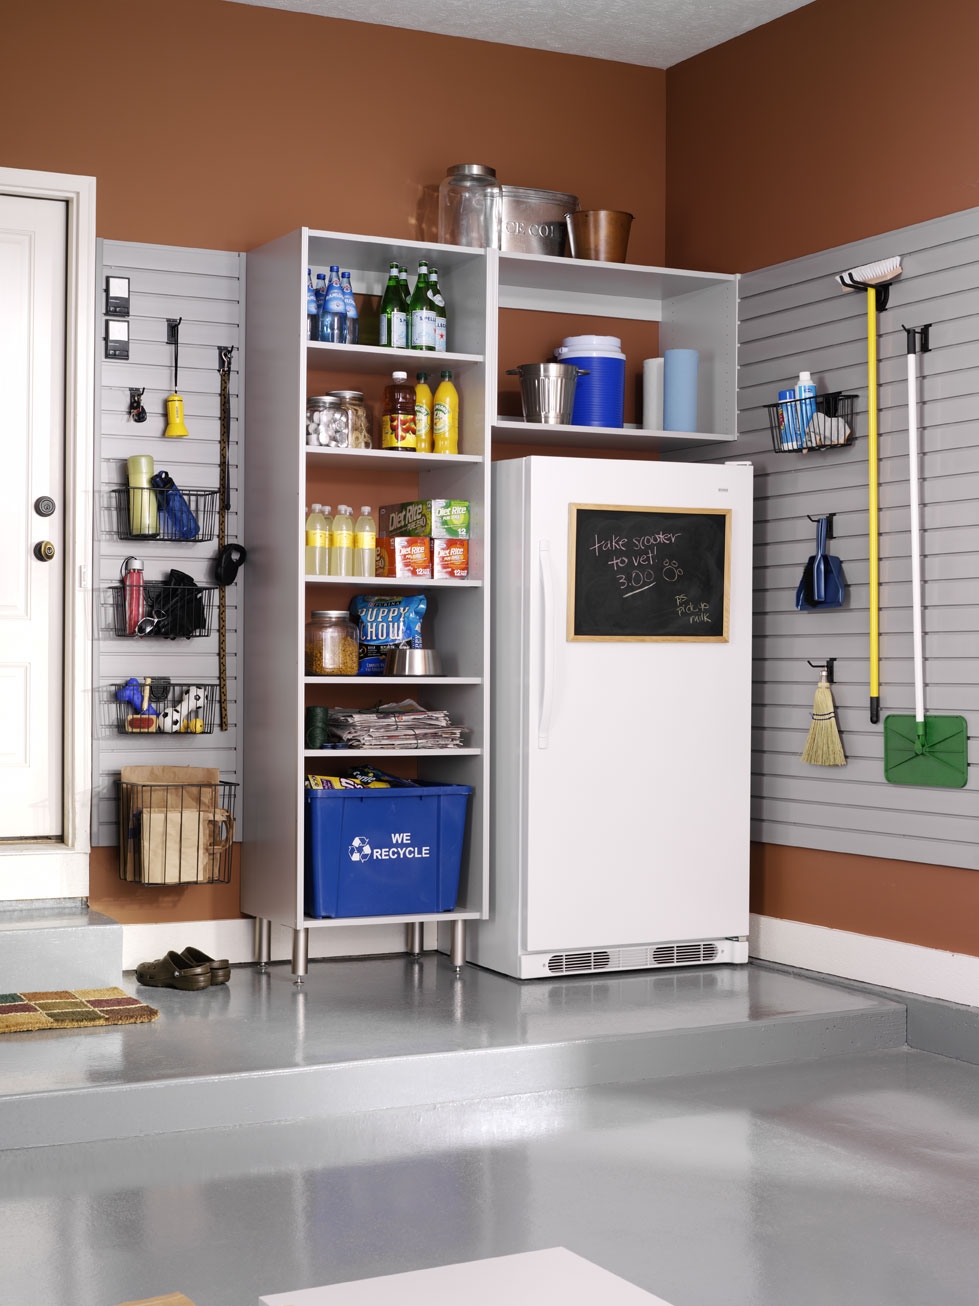
Room type: garage